Roland Doré (sculptor)

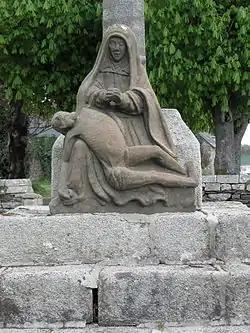
Part of Chapelle Saint-Nicodème calvary

The Chapelle Saint-Nicodème at Kergonan, Ploéven, has a Doré calvary dating to 1637.